Atkinson Morley

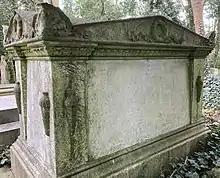
Grave of Atkinson Morley in Highgate Cemetery (west side)

At his death on 14 July 1858 he was living on Cork Street. He is buried in Highgate Cemetery.